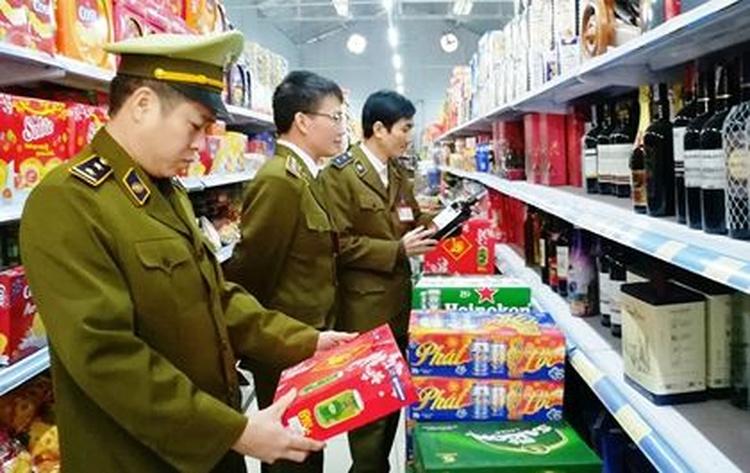
có ba người đang xuất hiện ở giữa hai kệ hàng